Michael D. Griffin

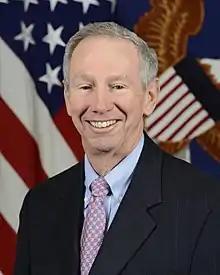
Official portrait, 2018

Michael Douglas Griffin (born November 1, 1949) is an American physicist and aerospace engineer who served as the under secretary of defense for research and engineering from 2018 to 2020. He previously served as deputy of technology for the Strategic Defense Initiative, and as administrator of NASA from April 13, 2005, to January 20, 2009. As NASA administrator, Griffin oversaw such areas as private spaceflight, future human spaceflight to Mars, and the fate of the Hubble telescope.